Dirty Jobs

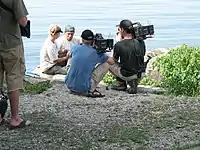
Rowe filming "Dirty Jobs"

The show is a spin-off of a segment host Mike Rowe once did on a local San Francisco show called "Evening Magazine". The segment was called "Somebody's Gotta Do It". After completing a graphic piece on cow artificial insemination, Rowe was inundated with letters expressing "shock, horror, fascination, disbelief, and wonder". Rowe sent the tape to numerous networks, including Comedy Central, who replied saying "At this time, our fall schedule does not allow for a talk show that takes place inside a septic tank." Ultimately Rowe also sent the tape to the Discovery Channel, which commissioned a series based on this format. "Dirty Jobs" was produced by Craig Piligian (executive producer) of Pilgrim Films & Television. The Discovery Channel executive producer was Gena McCarthy.